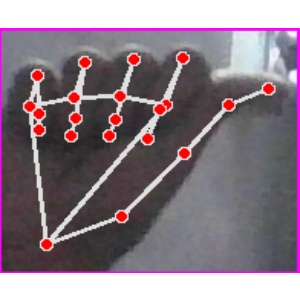
अक्षर: छ